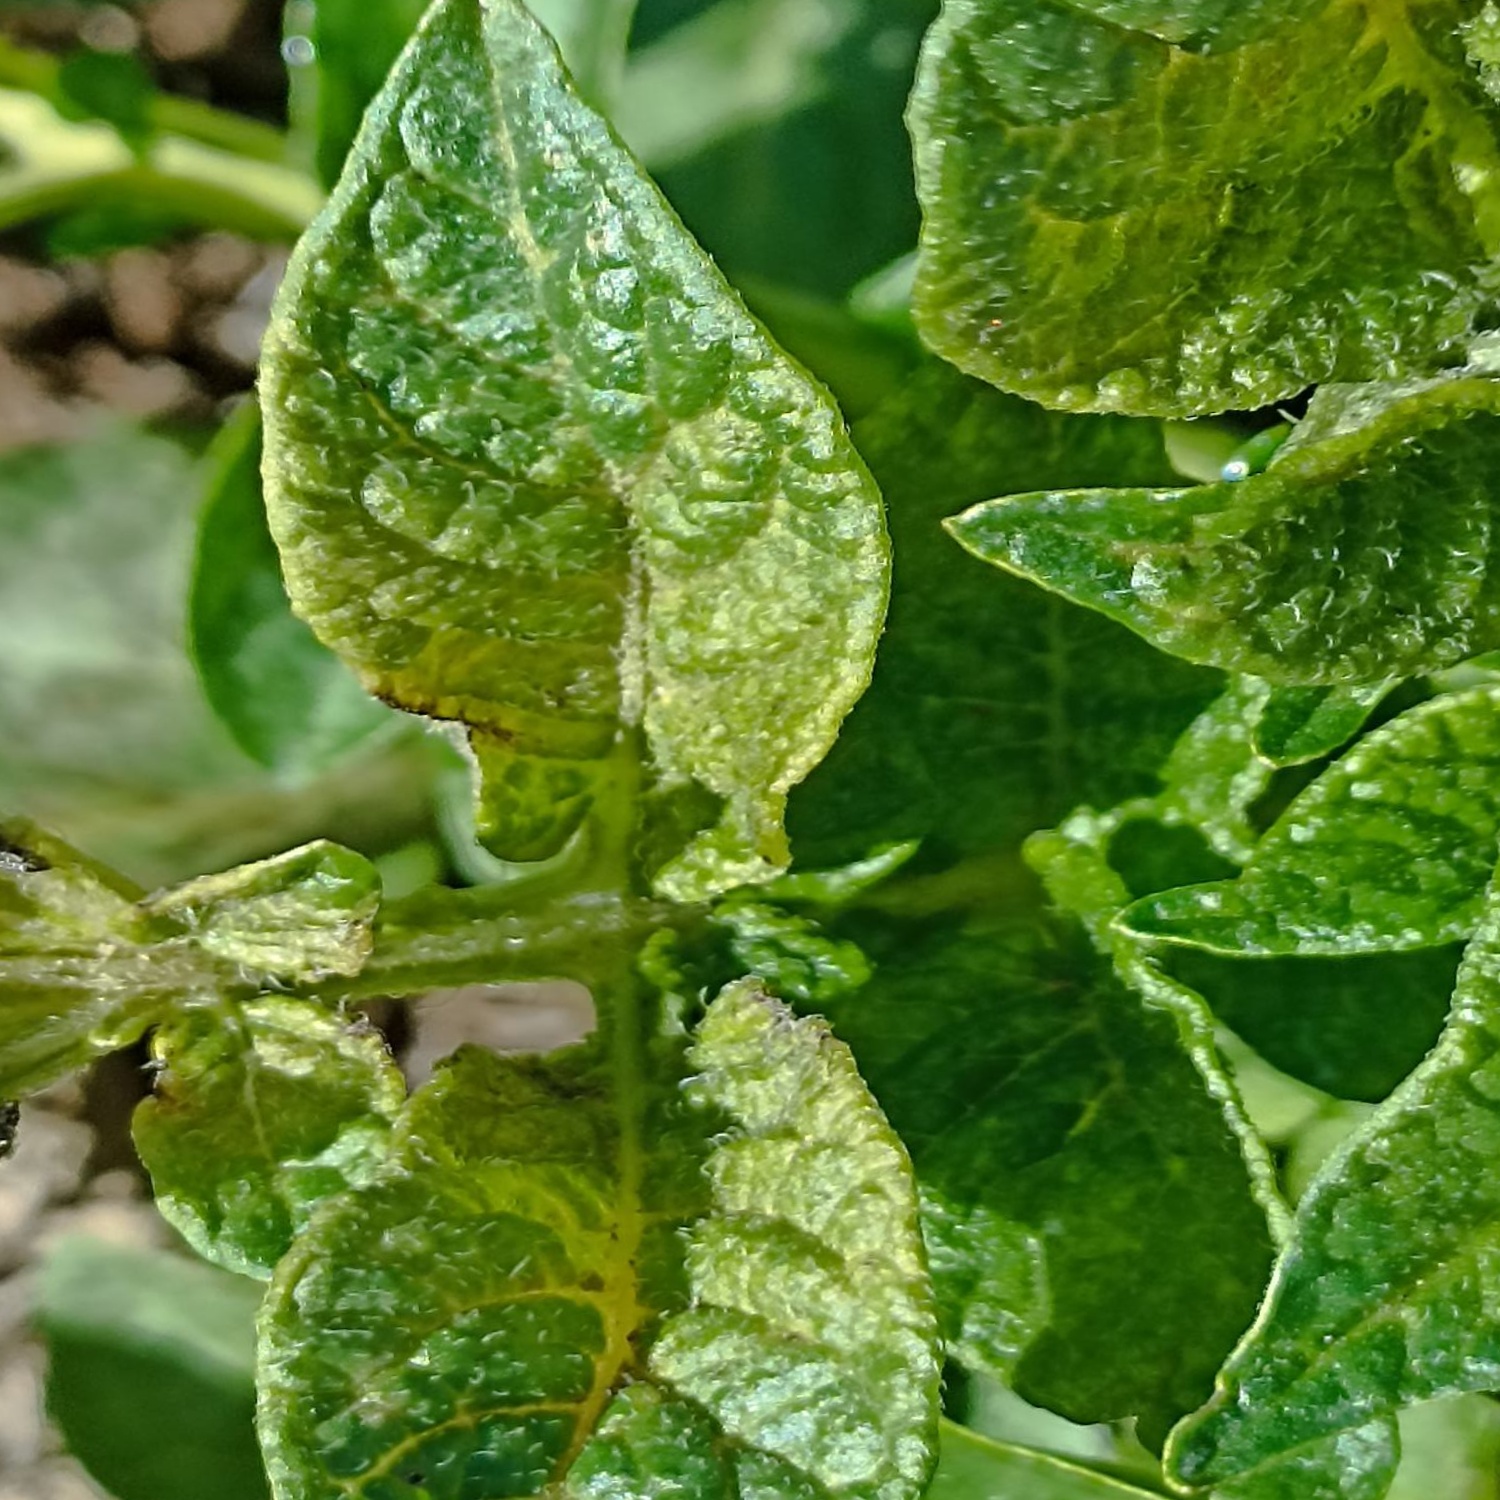
Etiqueta: Virus